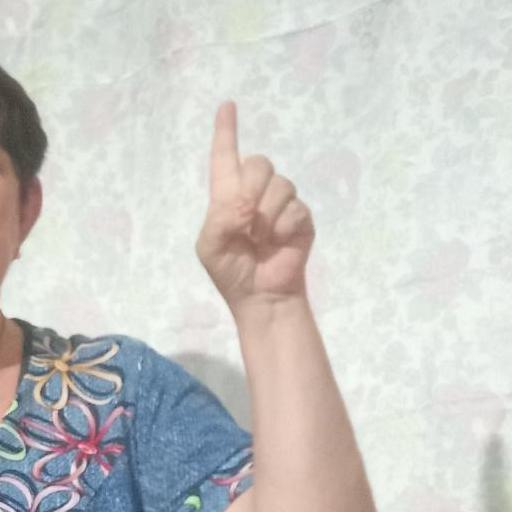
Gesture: one